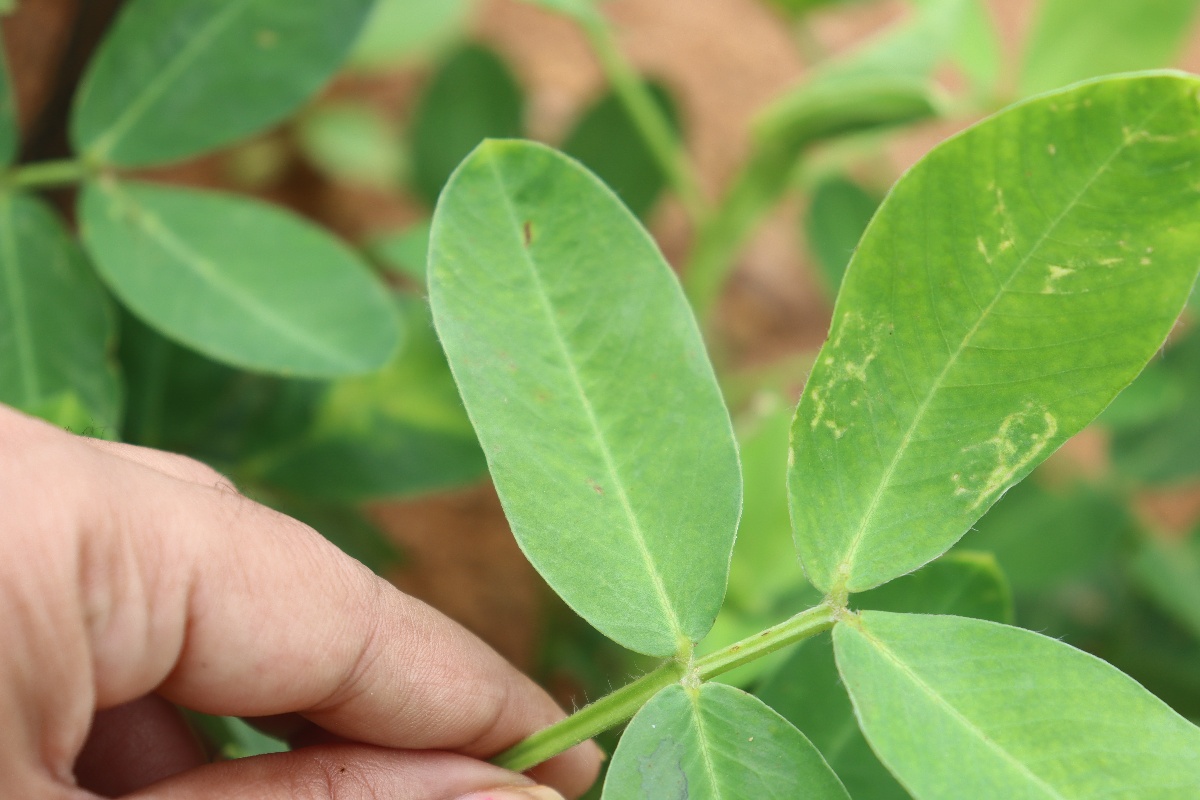
Label: healthy leaf